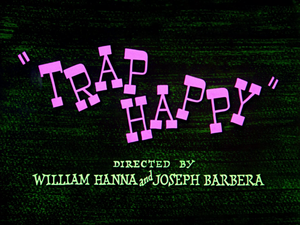
Ecran-titre de Jerry en danger (Trap Happy)
Jerry en danger est un court métrage d'animation de la série américaine Tom et Jerry réalisé et scénarisé par William Hanna et Joseph Barbera, produit par la Metro-Goldwyn-Mayer et sorti en 1947.